Barbie (film)

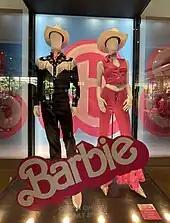
"Barbie" costumes on display at the Warner Bros. Studio Tour Hollywood

Costume designer Jacqueline Durran, who previously collaborated with Gerwig on "Little Women" (2019), employed a practical approach to create Barbie's wardrobe: "The defining characteristic of what she wears is where she's going and what she's doing, [i]t's about being completely dressed for your job or task." To match the film's Barbieland setting, Durran and her team created costumes made of roughly fifteen color combinations "that riffed off the idea of a French Riviera beach in the early 1960s" and drew inspiration from actress Brigitte Bardot. For Ken's outfits, Durran zeroed in a look composed of colorful sportswear from the 1980s, while actor Ryan Gosling suggested a Ken-branded underwear for the character. Durran closely adapted outfits from past iterations of Barbie dolls, such as the 1993 "Western Stampin dolls and the 1994 "Hot Skatin dolls. She noted the Barbie dolls as "a very useful way to look at different ideas of femininity: what that means, who owns it, and who it's aimed at" and reflected this idea in how she dressed the characters. While the majority of the clothing featured in the film were sourced by Durran and her team, they also pulled pieces from the fashion archives of Chanel. Ivana Primorac was the lead hair and makeup artist for the film. In 2024, Primorac and Marie Larkin and Clare Corsick jointly won the Make-Up Artists and Hair Stylists Guild Award for Best Period and/or Character Hair Styling in a Feature-Length Motion Picture for "Barbie".